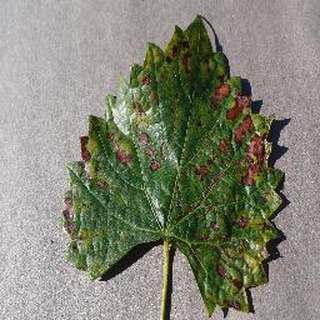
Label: grape_esca_black_measles